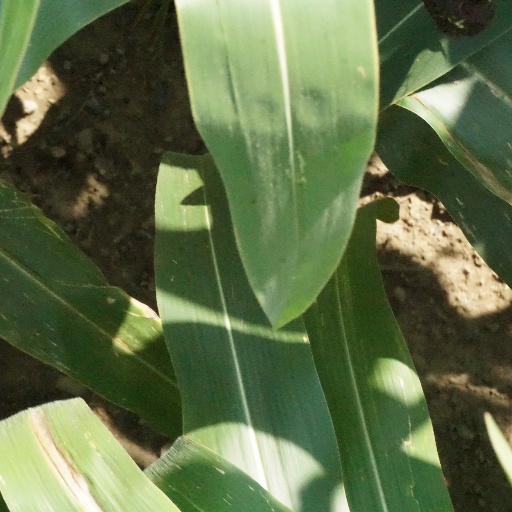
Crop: maize; corn